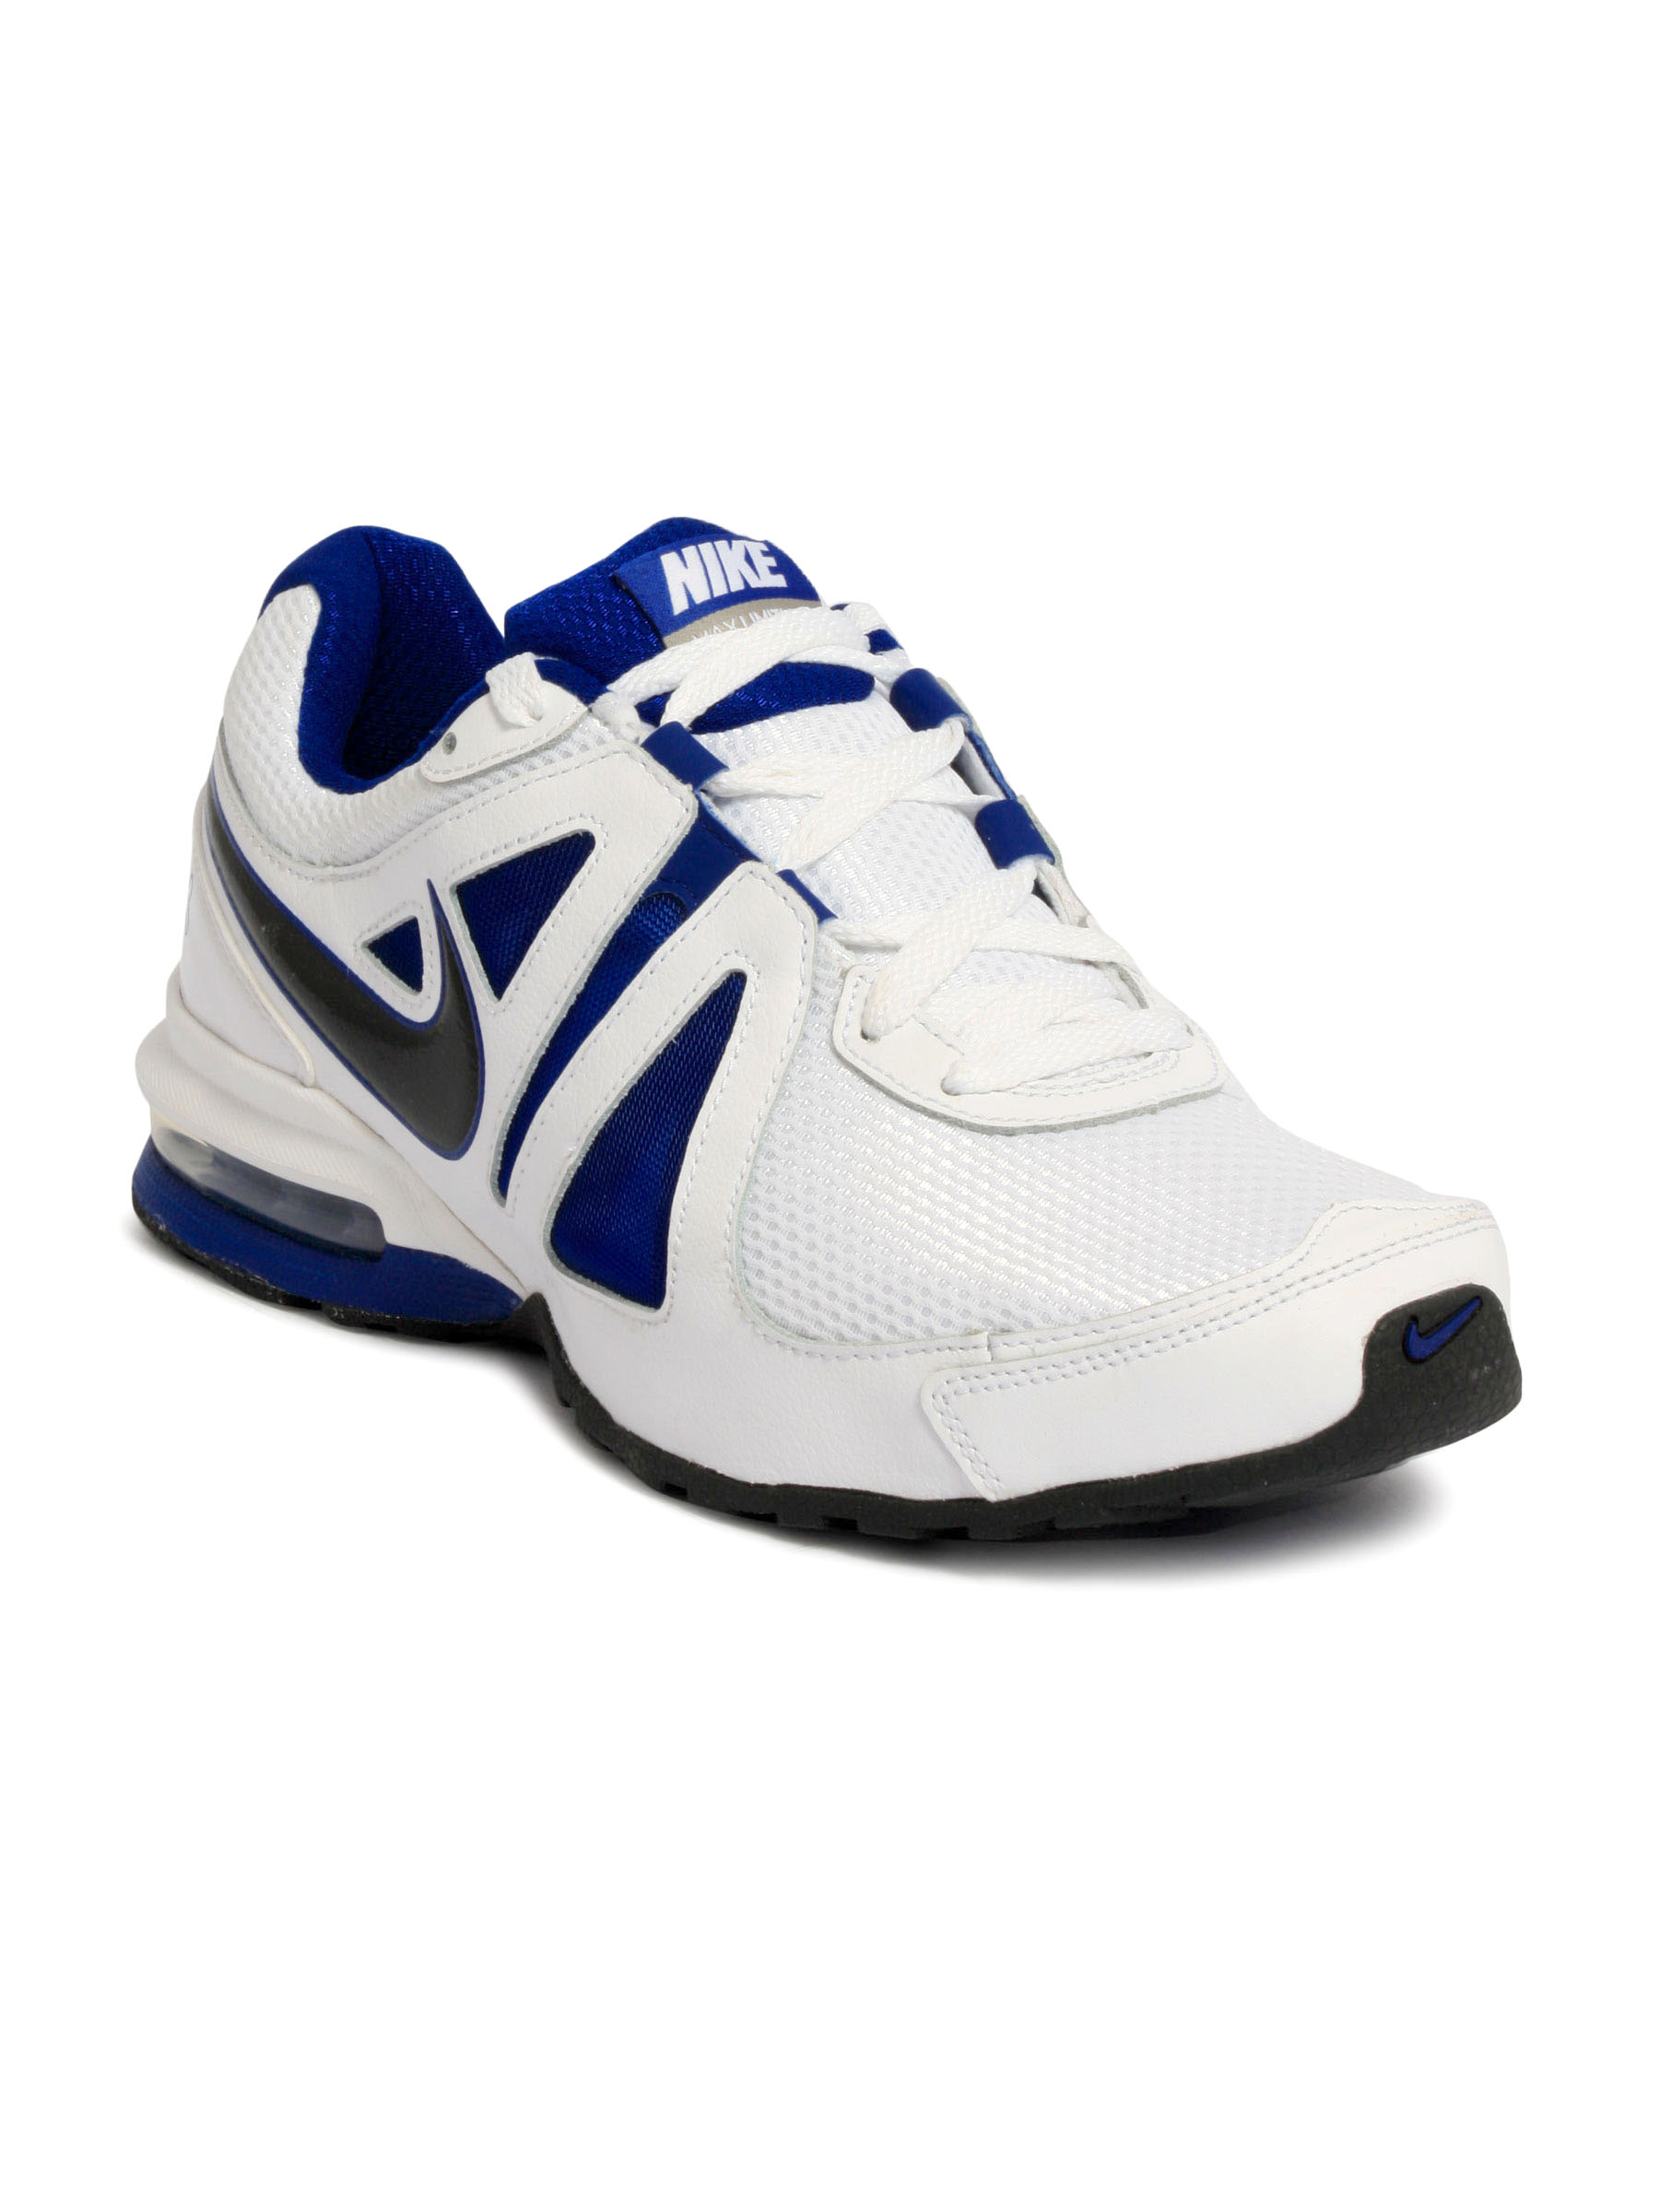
Nike Men Air Max Limitless White Sports Shoes
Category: Footwear / Shoes / Sports Shoes
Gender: Men
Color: White
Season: Fall 2011
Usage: Sports